Major general (United States)

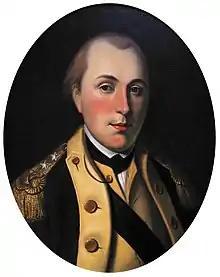
Lafayette in a uniform of a major general of the Continental Army.

The Continental Army was established on June 15, 1775, when the Continental Congress commissioned George Washington as a general and placed him in command of the Army of Observation then besieging Boston. The rank of major general was first established two days later on June 17, 1775, when two major generals were commissioned by Congress. Two more major generals were appointed on June 19.